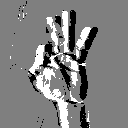
ASL letter: f